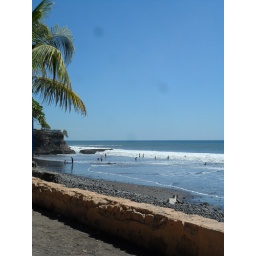
Beach near the fish market